Mettmann Zentrum station

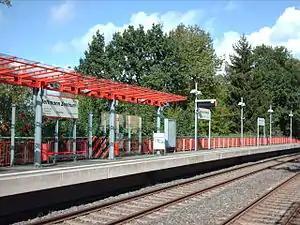

Mettmann Zentrum ("Mettmann centre") station is a Rhine-Ruhr S-Bahn station in the town of Mettmann in the German state of North Rhine-Westphalia. It was opened in 1953 on the last section of the Düsseldorf-Derendorf–Dortmund Süd railway from Mettmann station (now Mettmann Stadtwald station) to the Rhenish Railway Company's Düsseldorf station. It was opened in 1953 as Mettmann West station and given its current name on 26 September 1999.